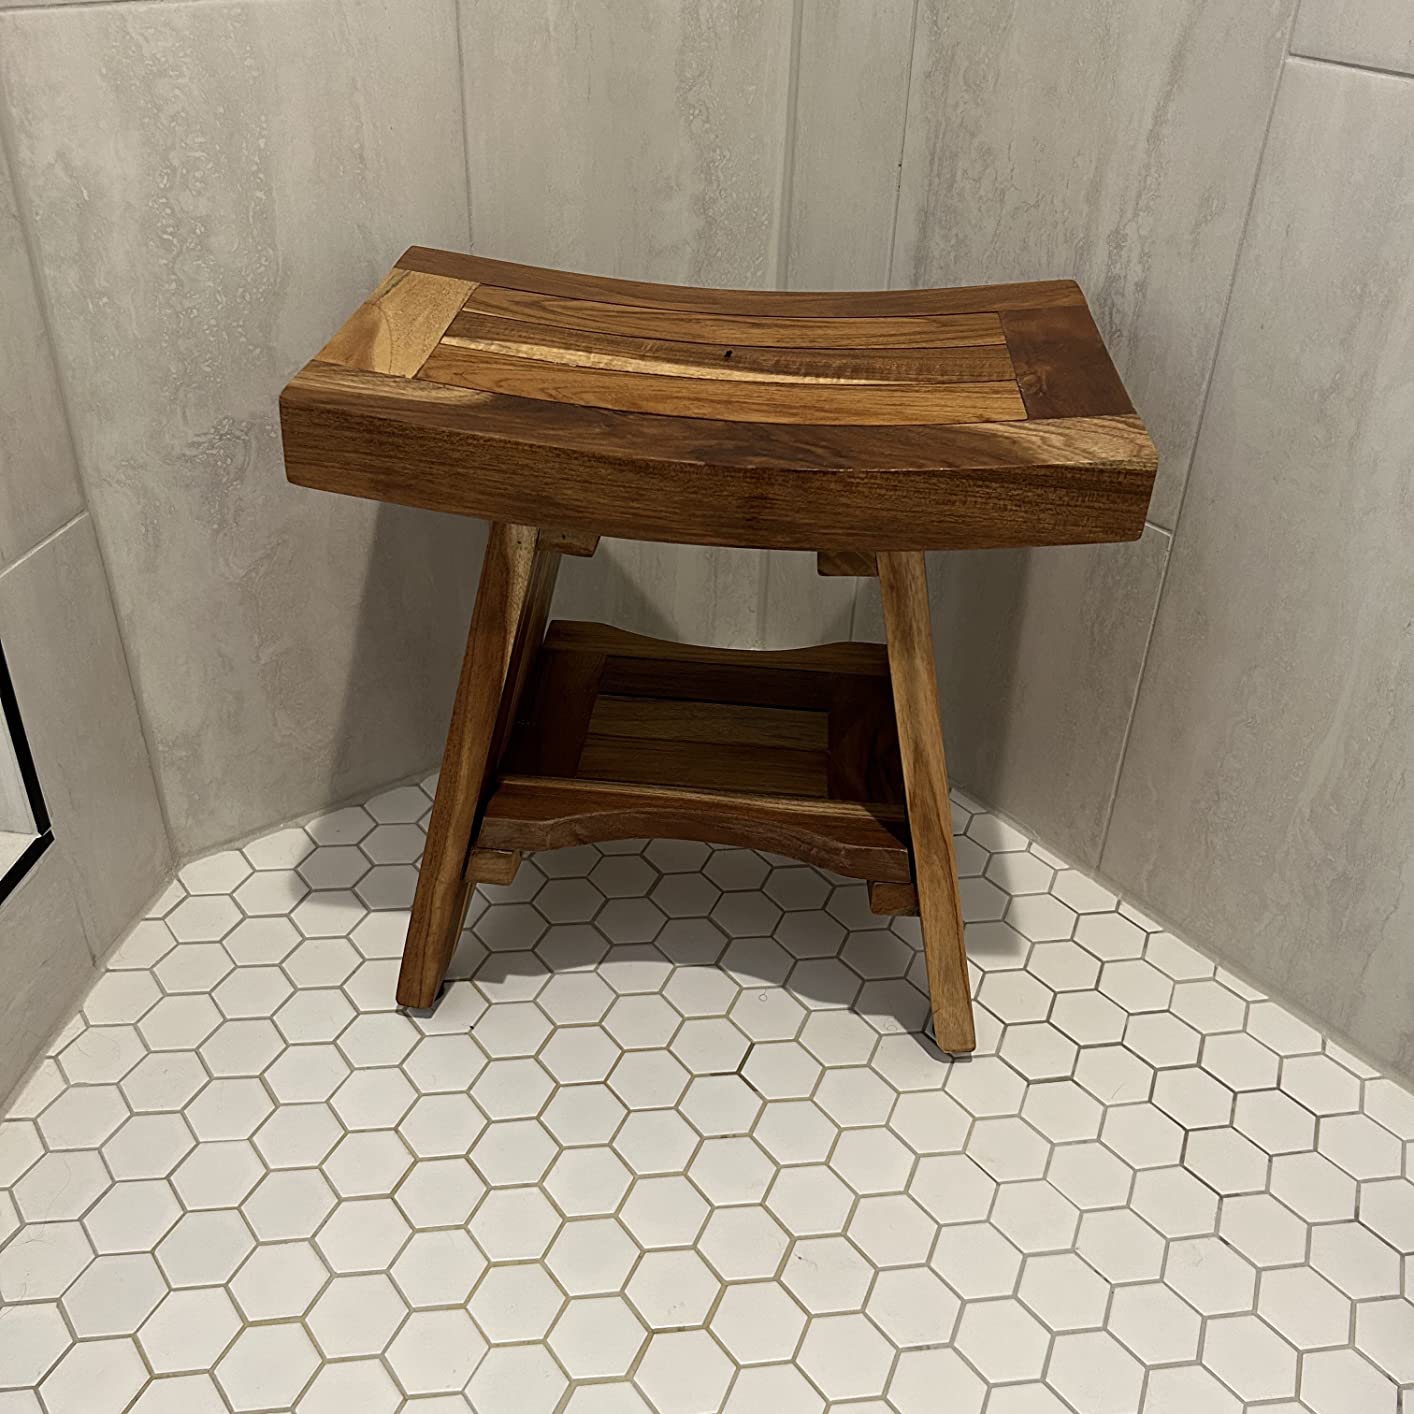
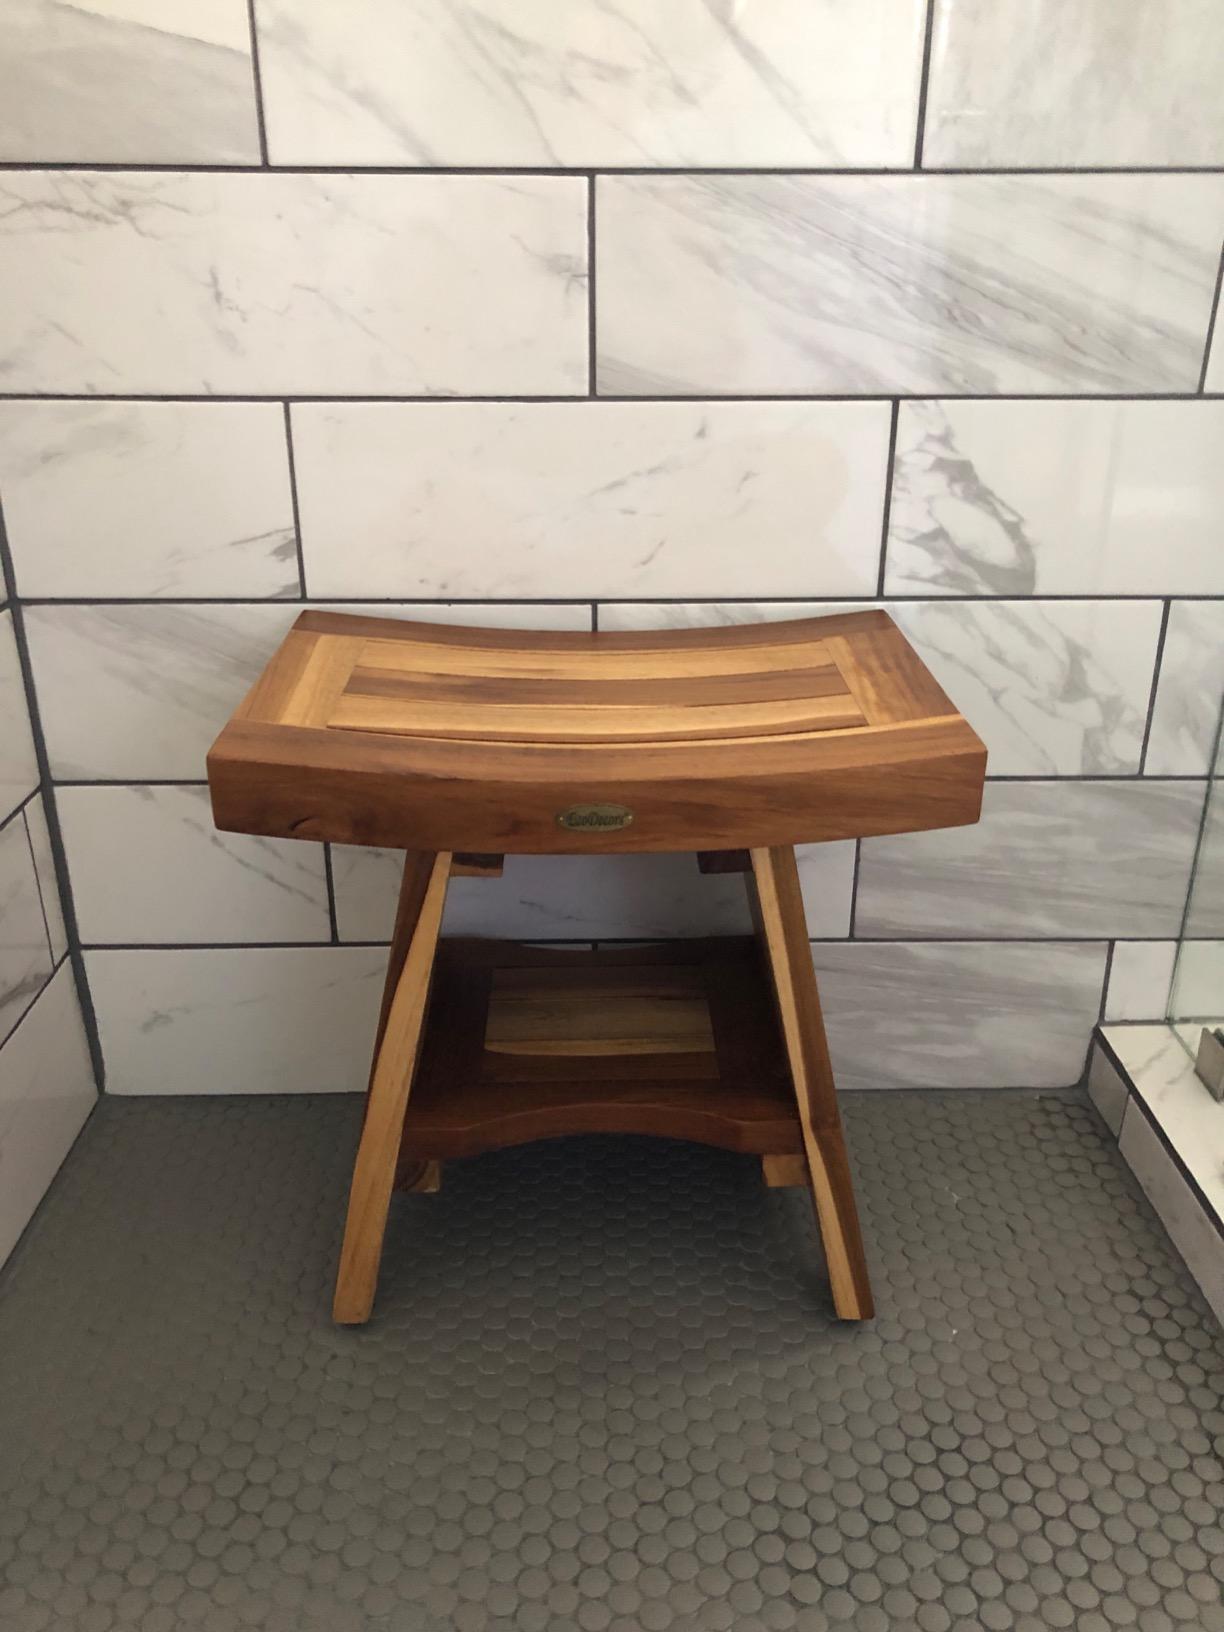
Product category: stool
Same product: yes